Galeaspida

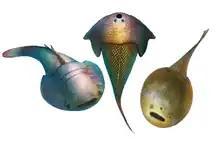
Reconstruction of "Hayangaspis" (left), "Dayongaspis" (middle), and "Changxingaspis" (right)

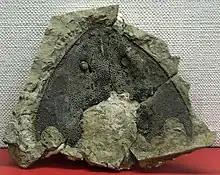
Headshield of "Nochelaspis"

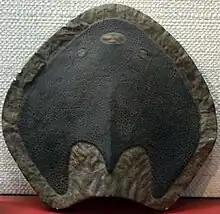
Headshield of "Laxaspis"

The defining characteristic of all galeaspids was a large opening on the dorsal surface of the head shield, which was connected to the pharynx and gill chamber, and a scalloped pattern of the sensory-lines.